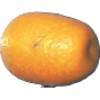
Label: Kumquats 1